Blue Meanies (Yellow Submarine)

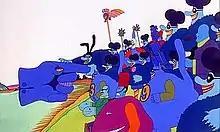
The Blue Meanies; their Chief, recognizable by long rabbit-like ears, is caressing the Dreadful Flying Glove

The Blue Meanies are the main antagonists in the surreal 1968 Beatles animated film "Yellow Submarine". They are a fictional army of disagreeable beings that abhor all music, allegorically representing all the bad people in the world. Their visual appearance was mostly designed by Heinz Edelmann. Producer Al Brodax said that the Chief Blue Meanie resembled production coordinator Abe Goodman.